Wild animal suffering

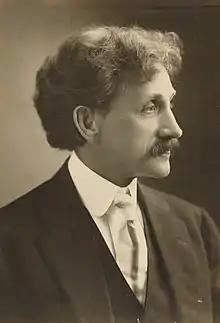
J. Howard Moore criticizes natural selection's cruelty and urges ethical human intervention to reduce animal suffering and promote compassionate stewardship of life.

In "Better-World Philosophy", published in 1899, zoologist and philosopher J. Howard Moore critiques the cruelty of natural selection and the suffering animals experience in the wild, emphasizing the relentless predation and struggle for survival that defines much of nature. He argues that the principle of natural selection is "irrational and barbarous", leading to a world filled with unnecessary suffering, and he called for its replacement with conscious, ethical principles driven by human intervention. Moore saw humanity as uniquely positioned to alleviate this suffering due to its intellectual and moral capacities, proposing that humans take on the role of reforming and regenerating the universe, including improving the relationships among all living beings. He envisions an ideal future where humanity strives to repair the "clumsy natures" of other animals and to reduce the misery imposed by nature's processes, advocating for a compassionate stewardship of life on Earth.